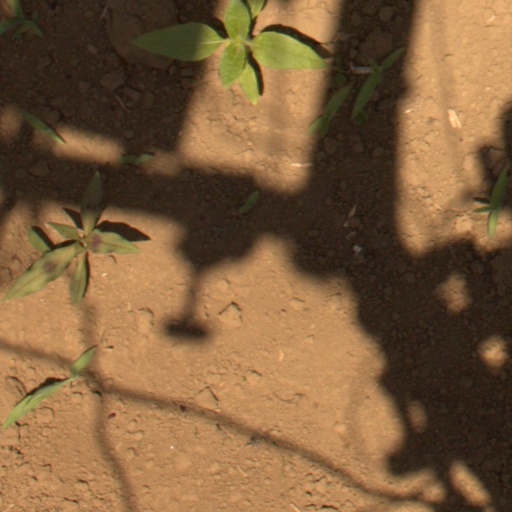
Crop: Jerusalem artichoke